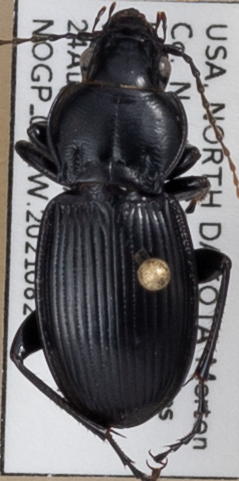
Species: Cyclotrachelus torvus
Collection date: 2021-08-24
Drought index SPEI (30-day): -1.898
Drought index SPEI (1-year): -2.09
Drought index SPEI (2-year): -1.642